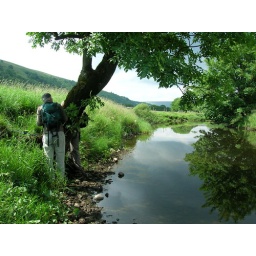
The YNU Bryophytes people looking at at tree trunk with Syntrichia latifolia On the river Wharfe above Kettlewell